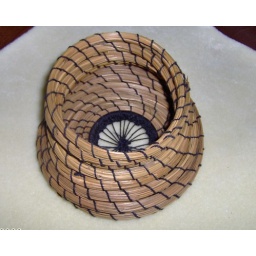
This pine needle basket has a black woven bottom. Theneedles come from park near our North Carolina home.